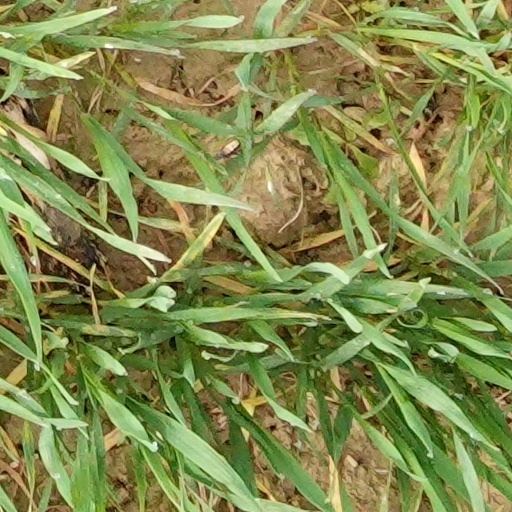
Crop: wheat